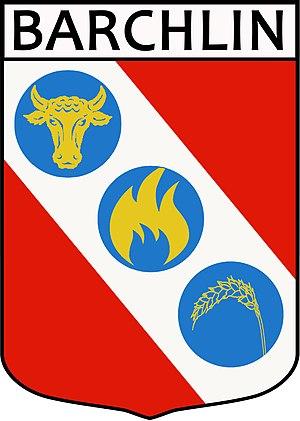
Barchlin est un village polonais de la gmina de Przemęt dans la powiat de Wolsztyn de la voïvodie de Grande-Pologne dans le centre-ouest de la Pologne.